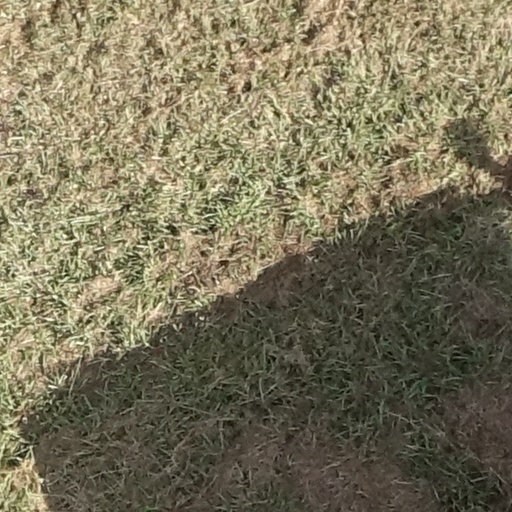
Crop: sorghum